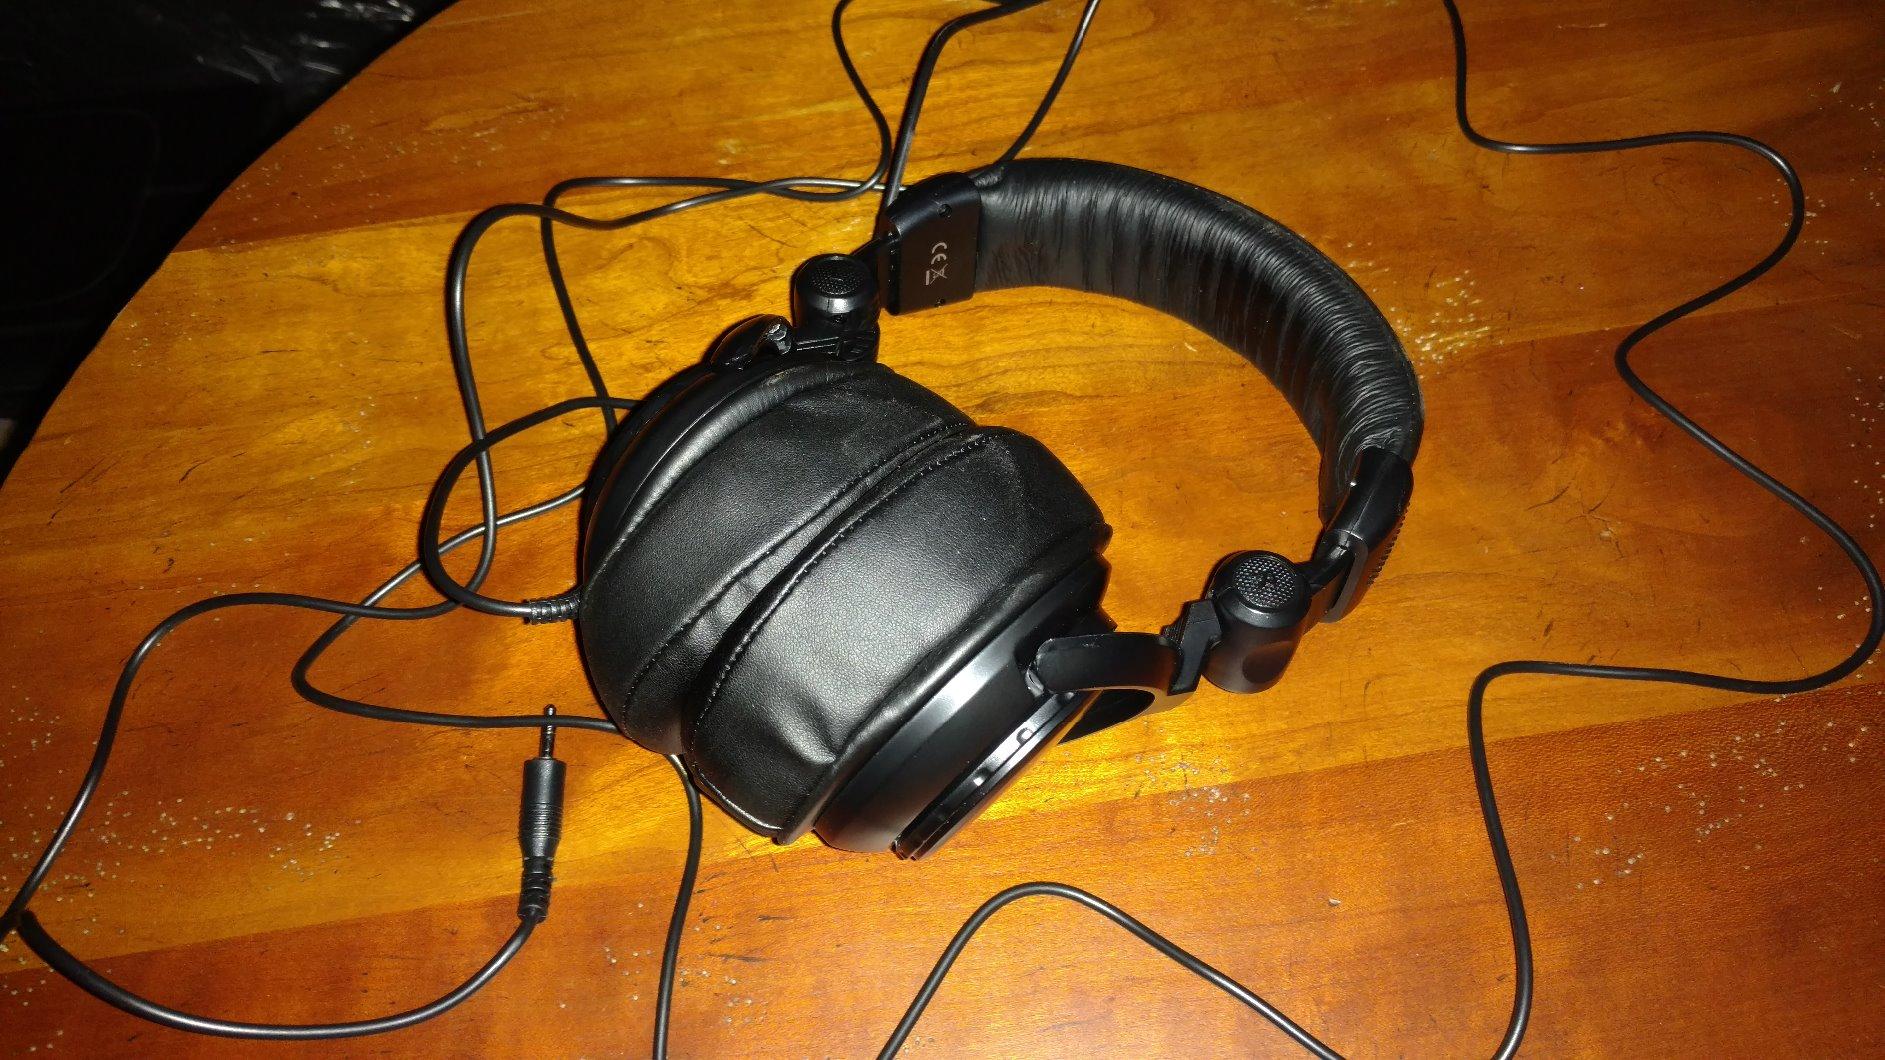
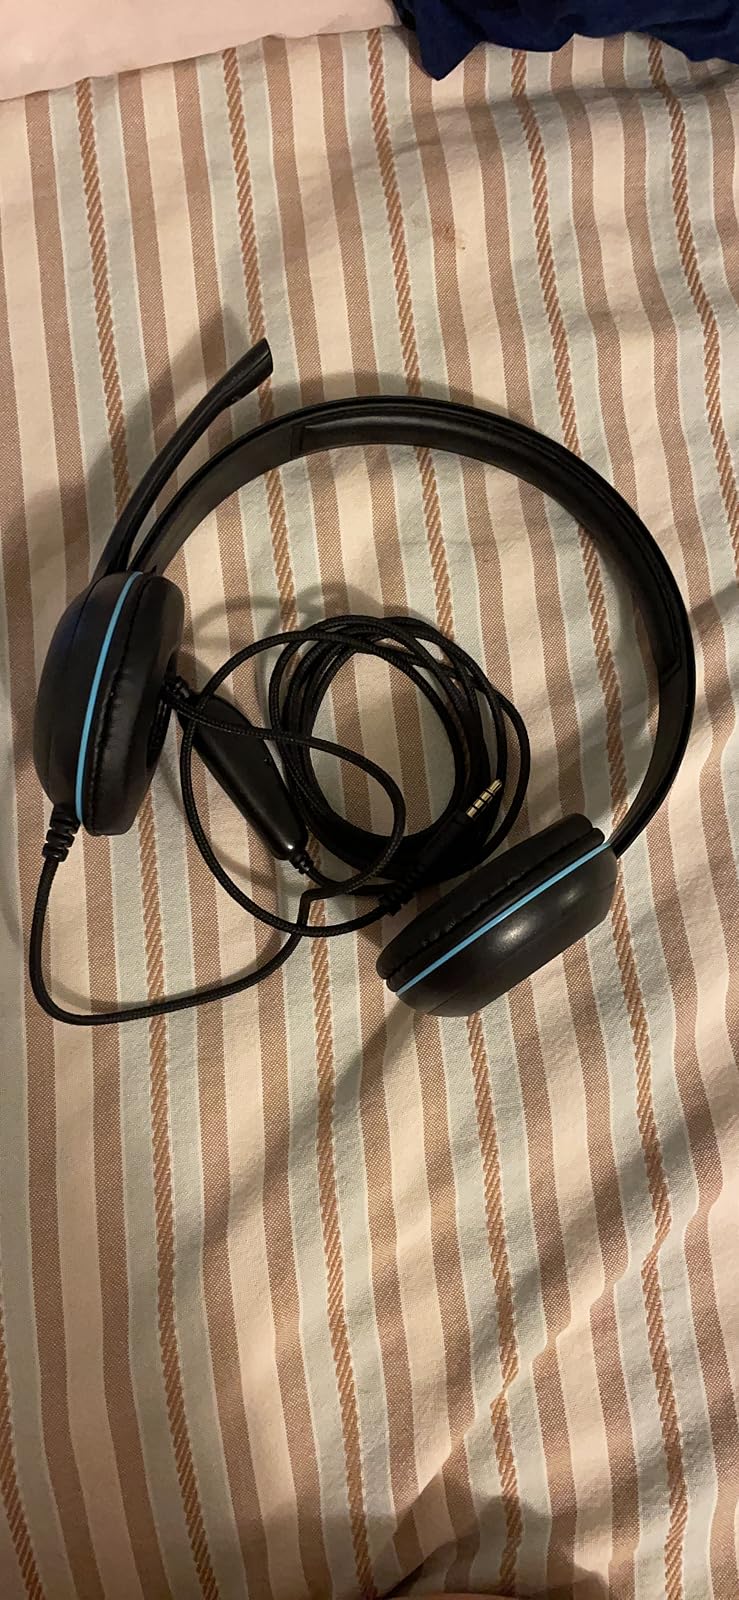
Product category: headphones
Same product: no